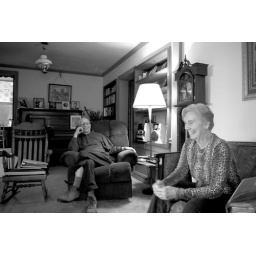
Nelson and Minnie Jo in the sitting room of the home they built together nearly 60 years ago.